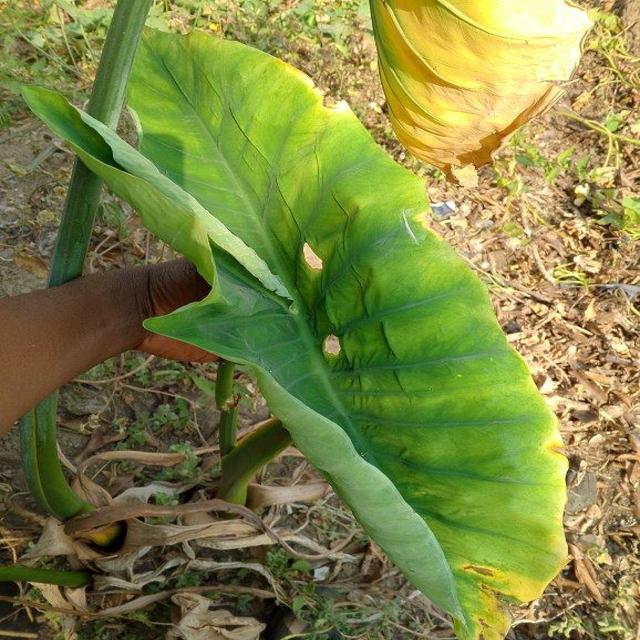
Label: Late_Blight